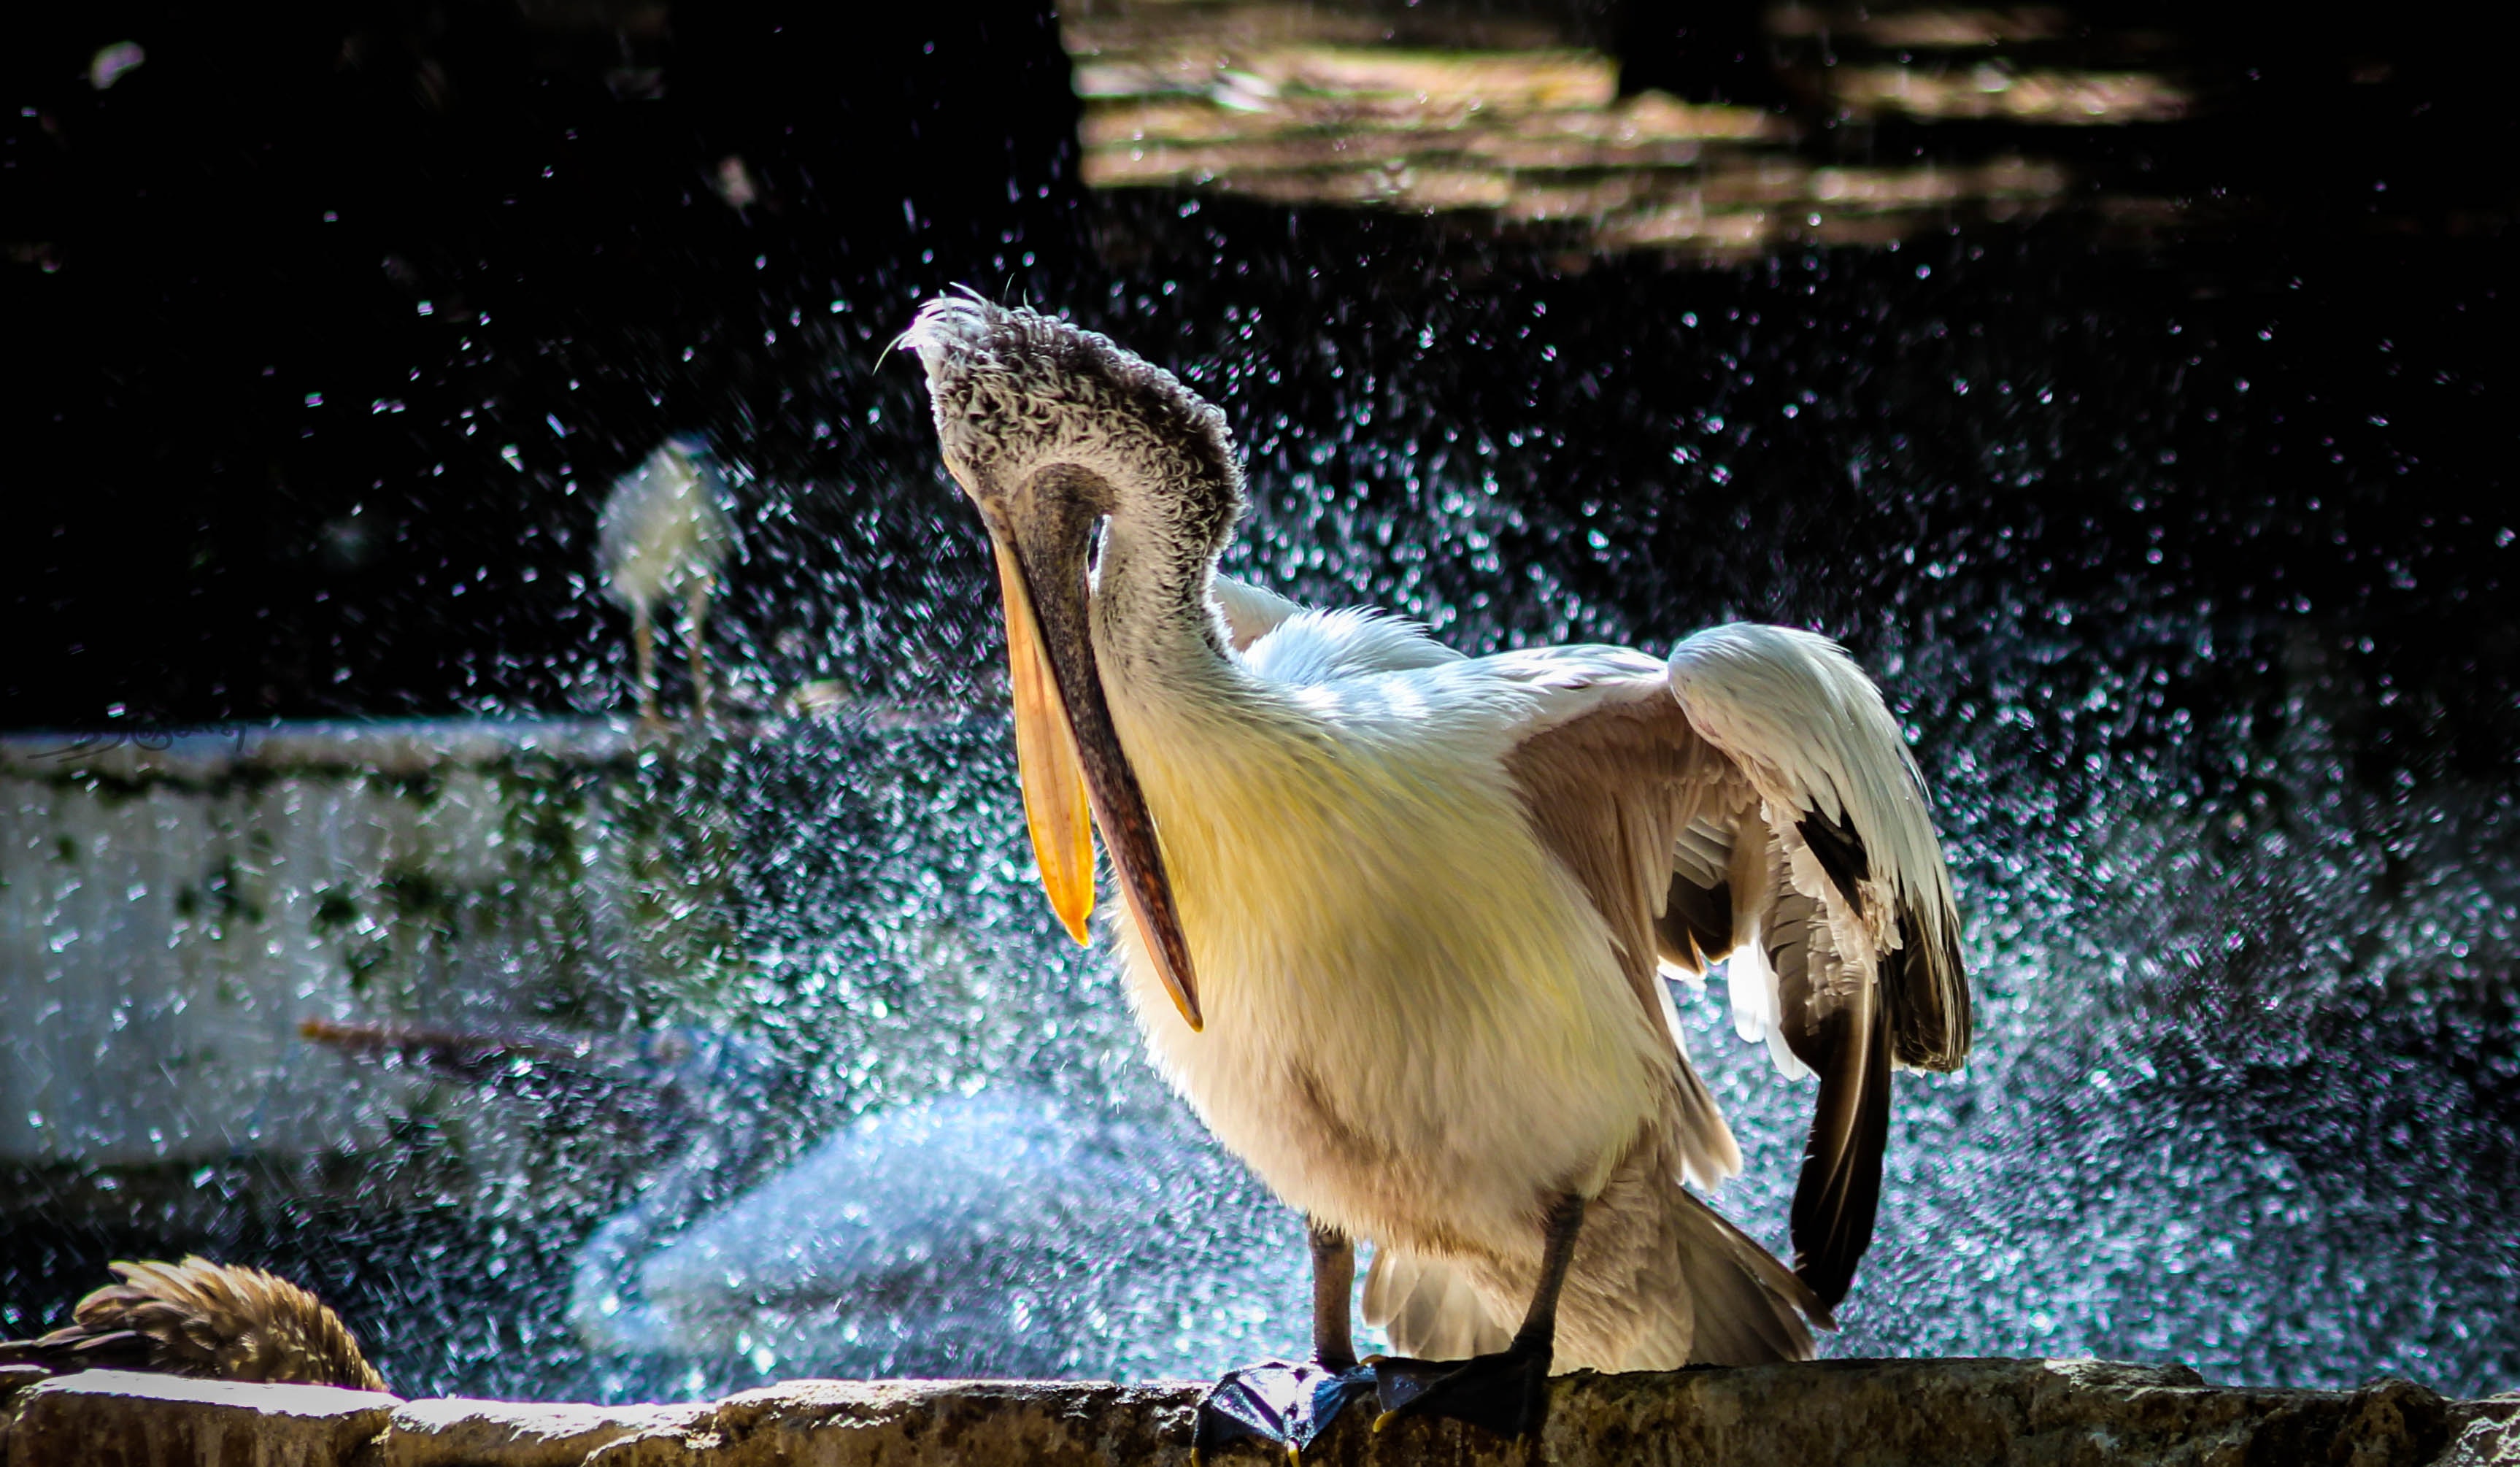
pelican, bird, wildlife, water, pelecaniformes, adaptation, seabird, beak, white pelican, zoo